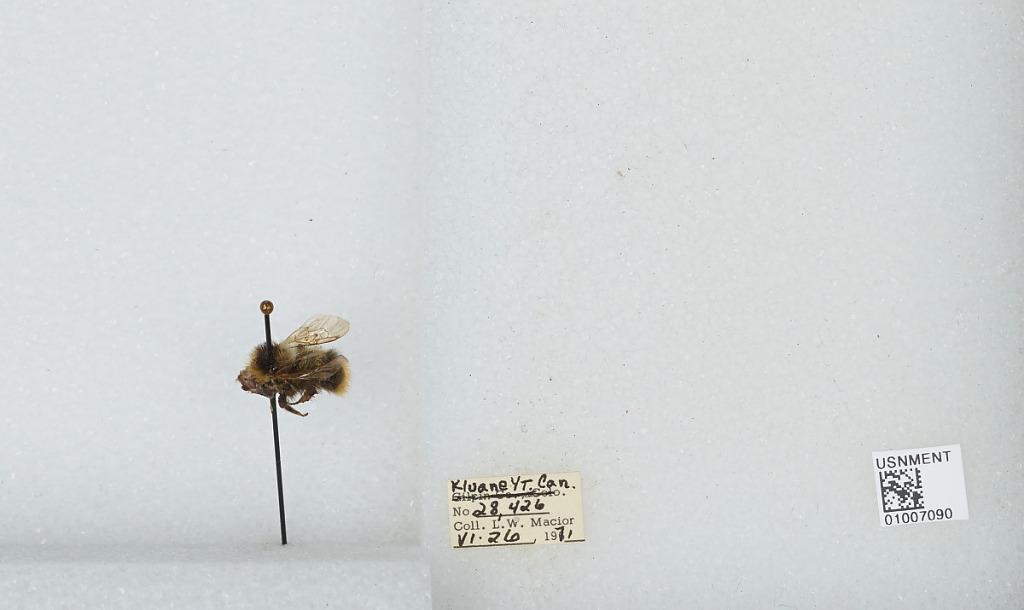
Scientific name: Bombus (Pyrobombus) frigidus Smith
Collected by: L. Macior
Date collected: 1971-6-26
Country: Canada
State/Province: Yukon Territory
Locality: Kluane
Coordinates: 60.75, -139.5